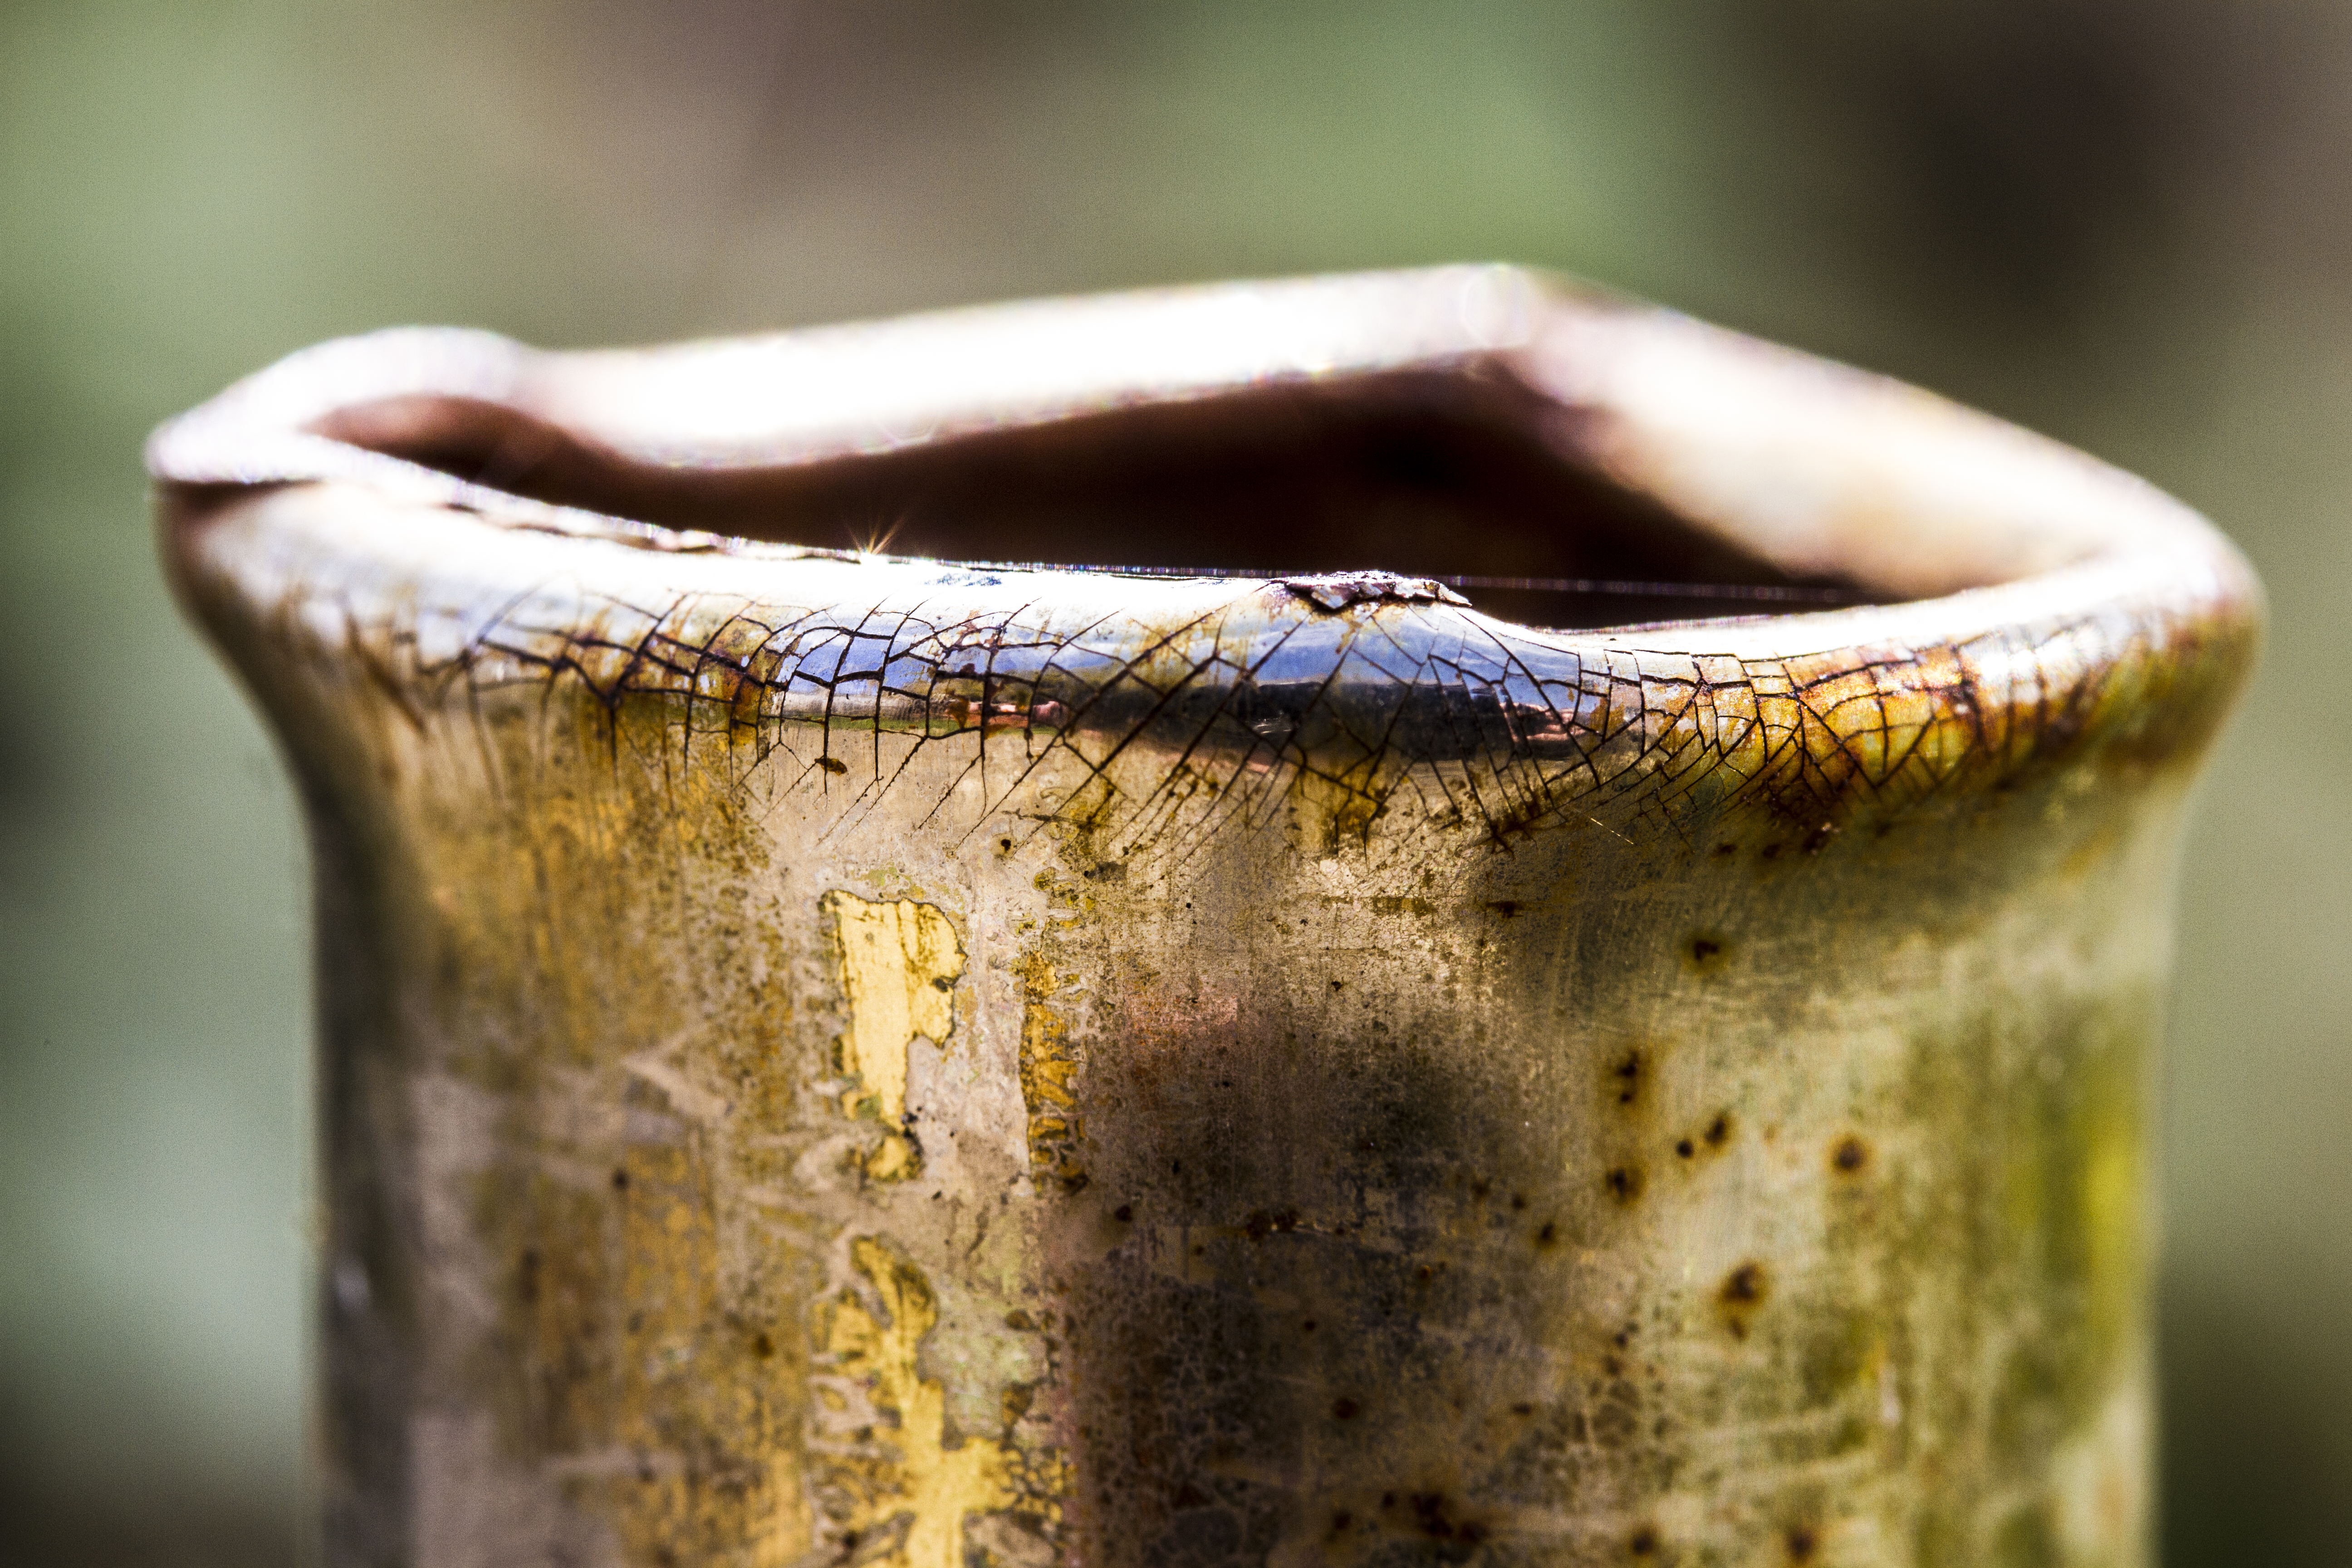
wood, photography, green, color, drink, yellow, material, close up, uk, peterborough, macro photography, man made object